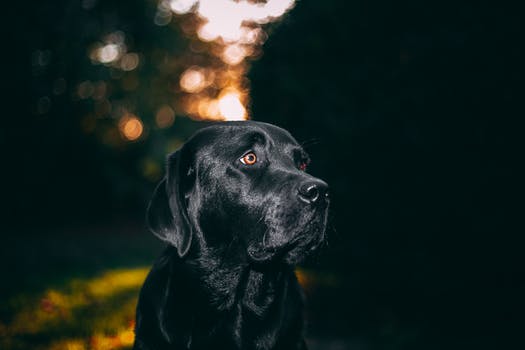
Label: No Watermark